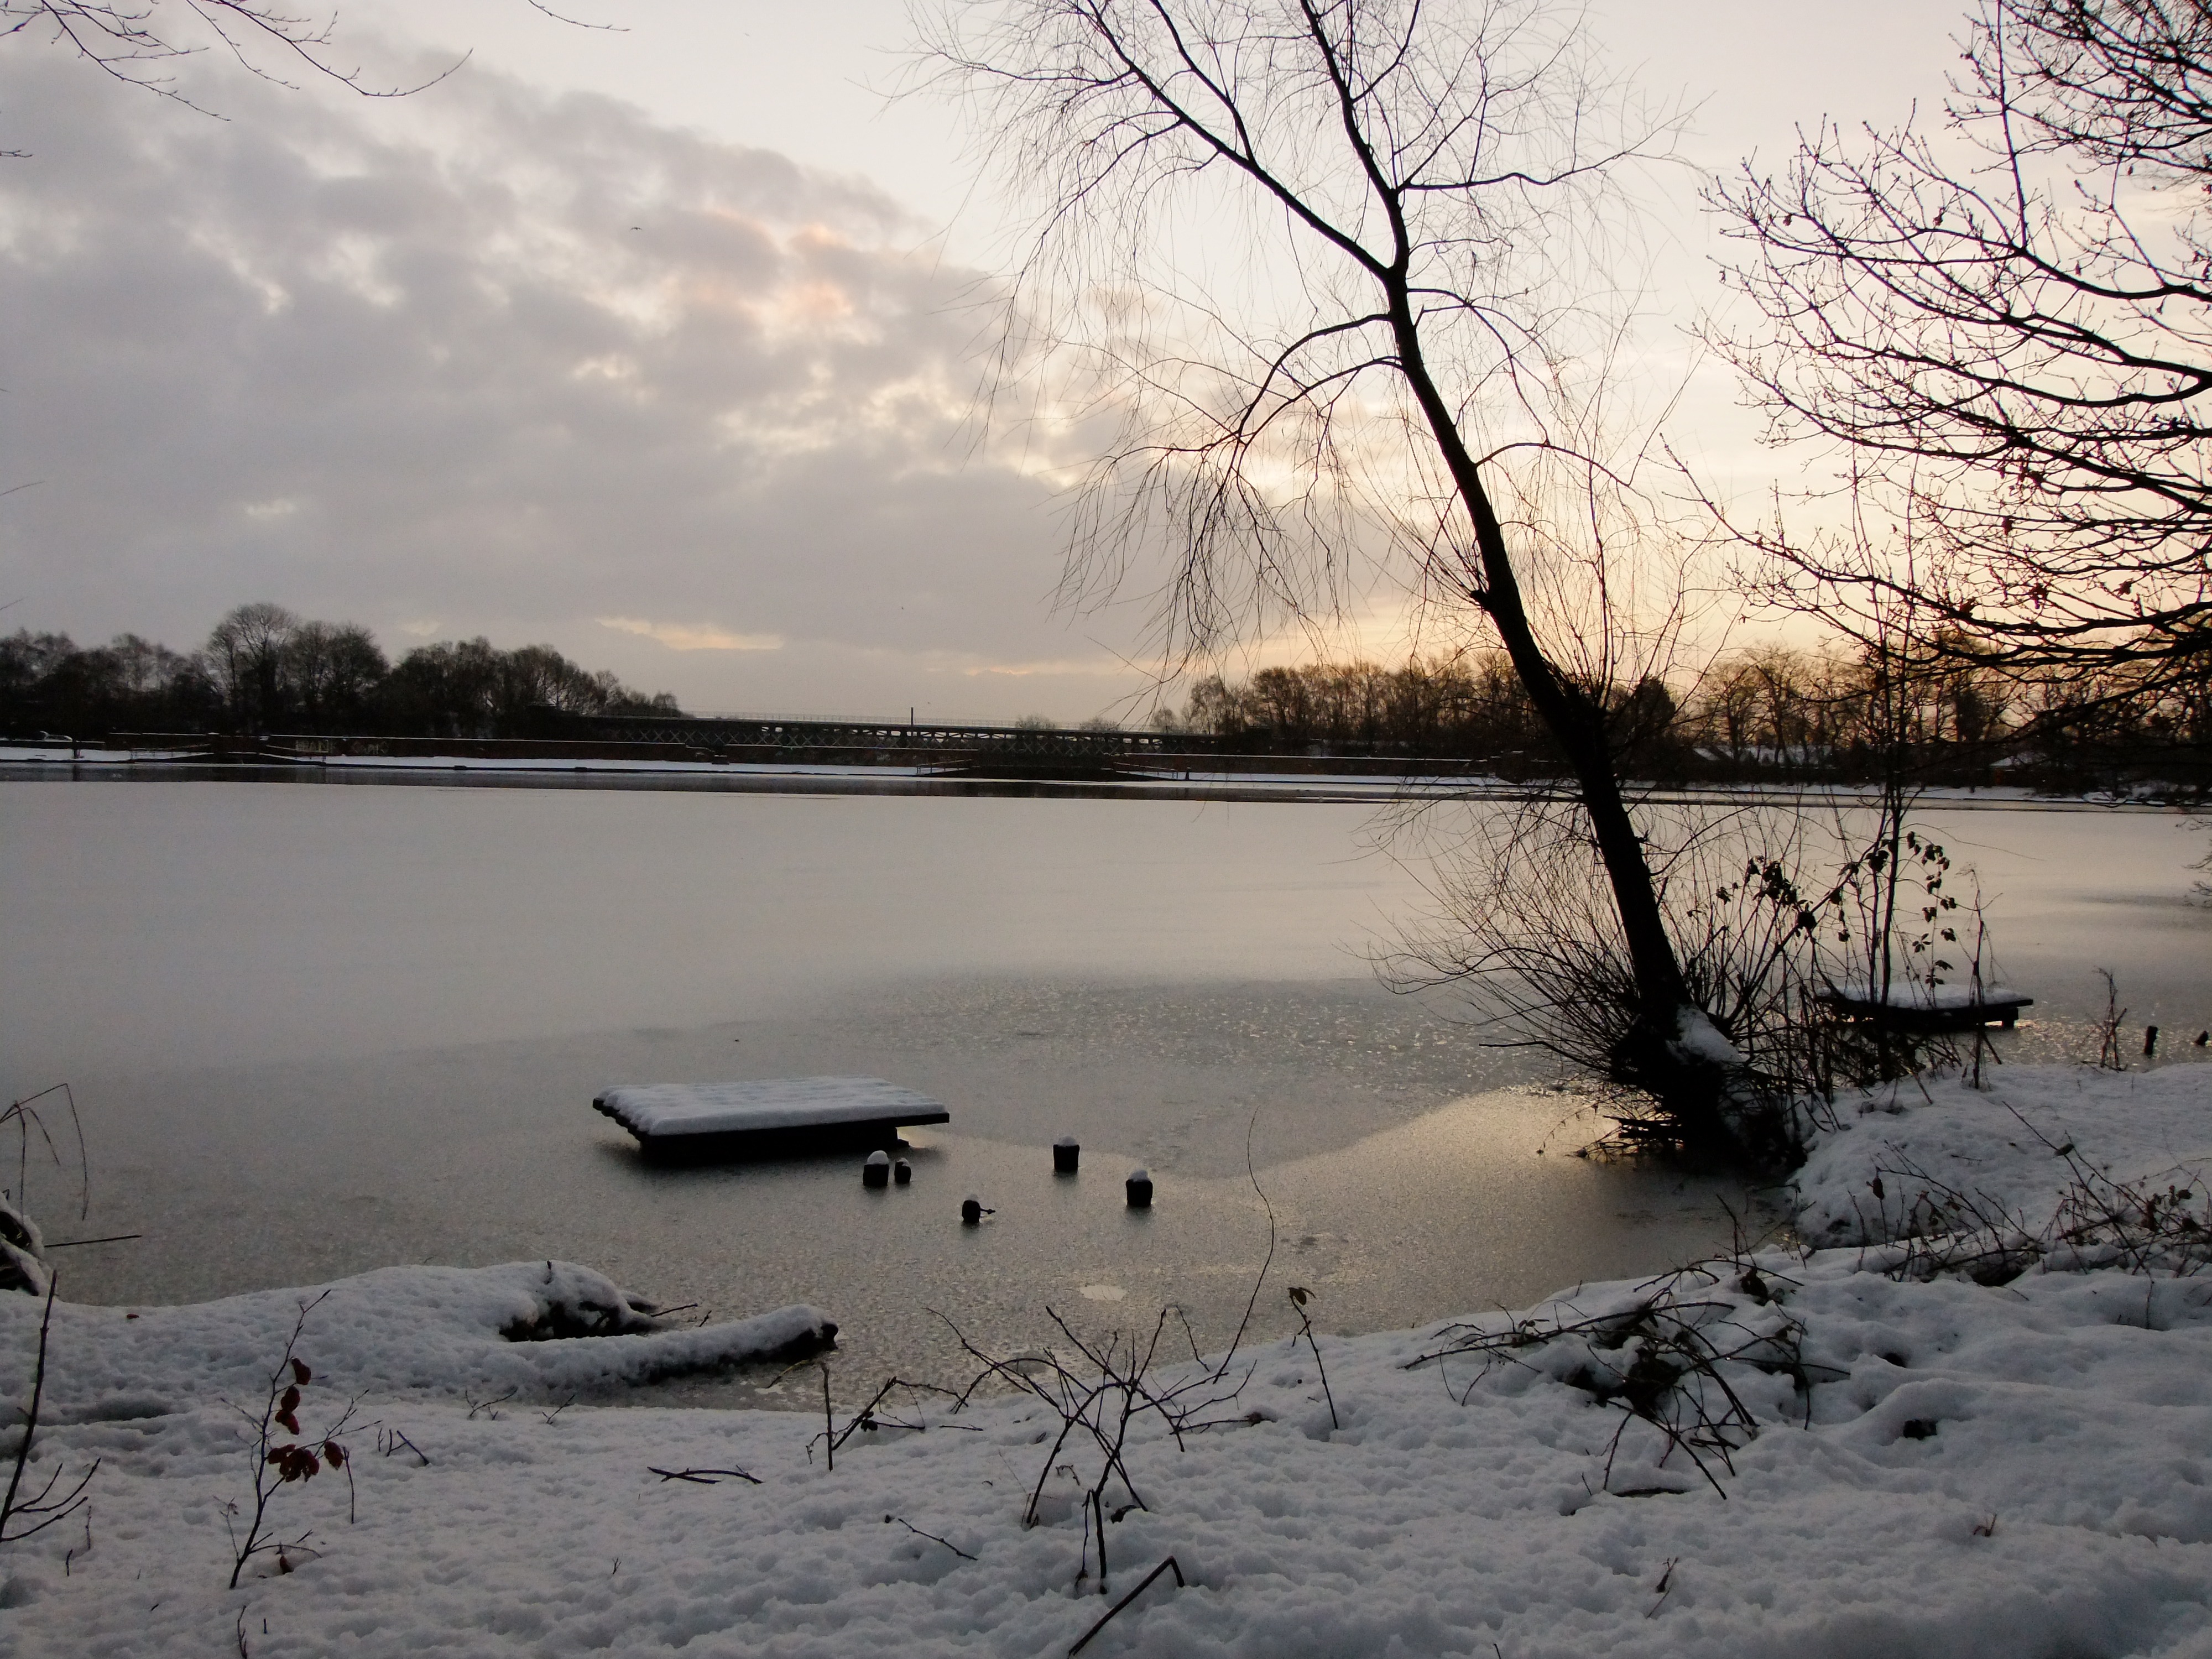
landscape, tree, water, nature, outdoor, wilderness, snow, cold, winter, sunset, morning, shore, lake, dawn, river, land, dusk, wild, environment, ice, evening, reflection, scenic, natural, scenery, weather, snowy, frozen, season, body of water, snowfall, trees, loch, freezing, atmospheric phenomenon